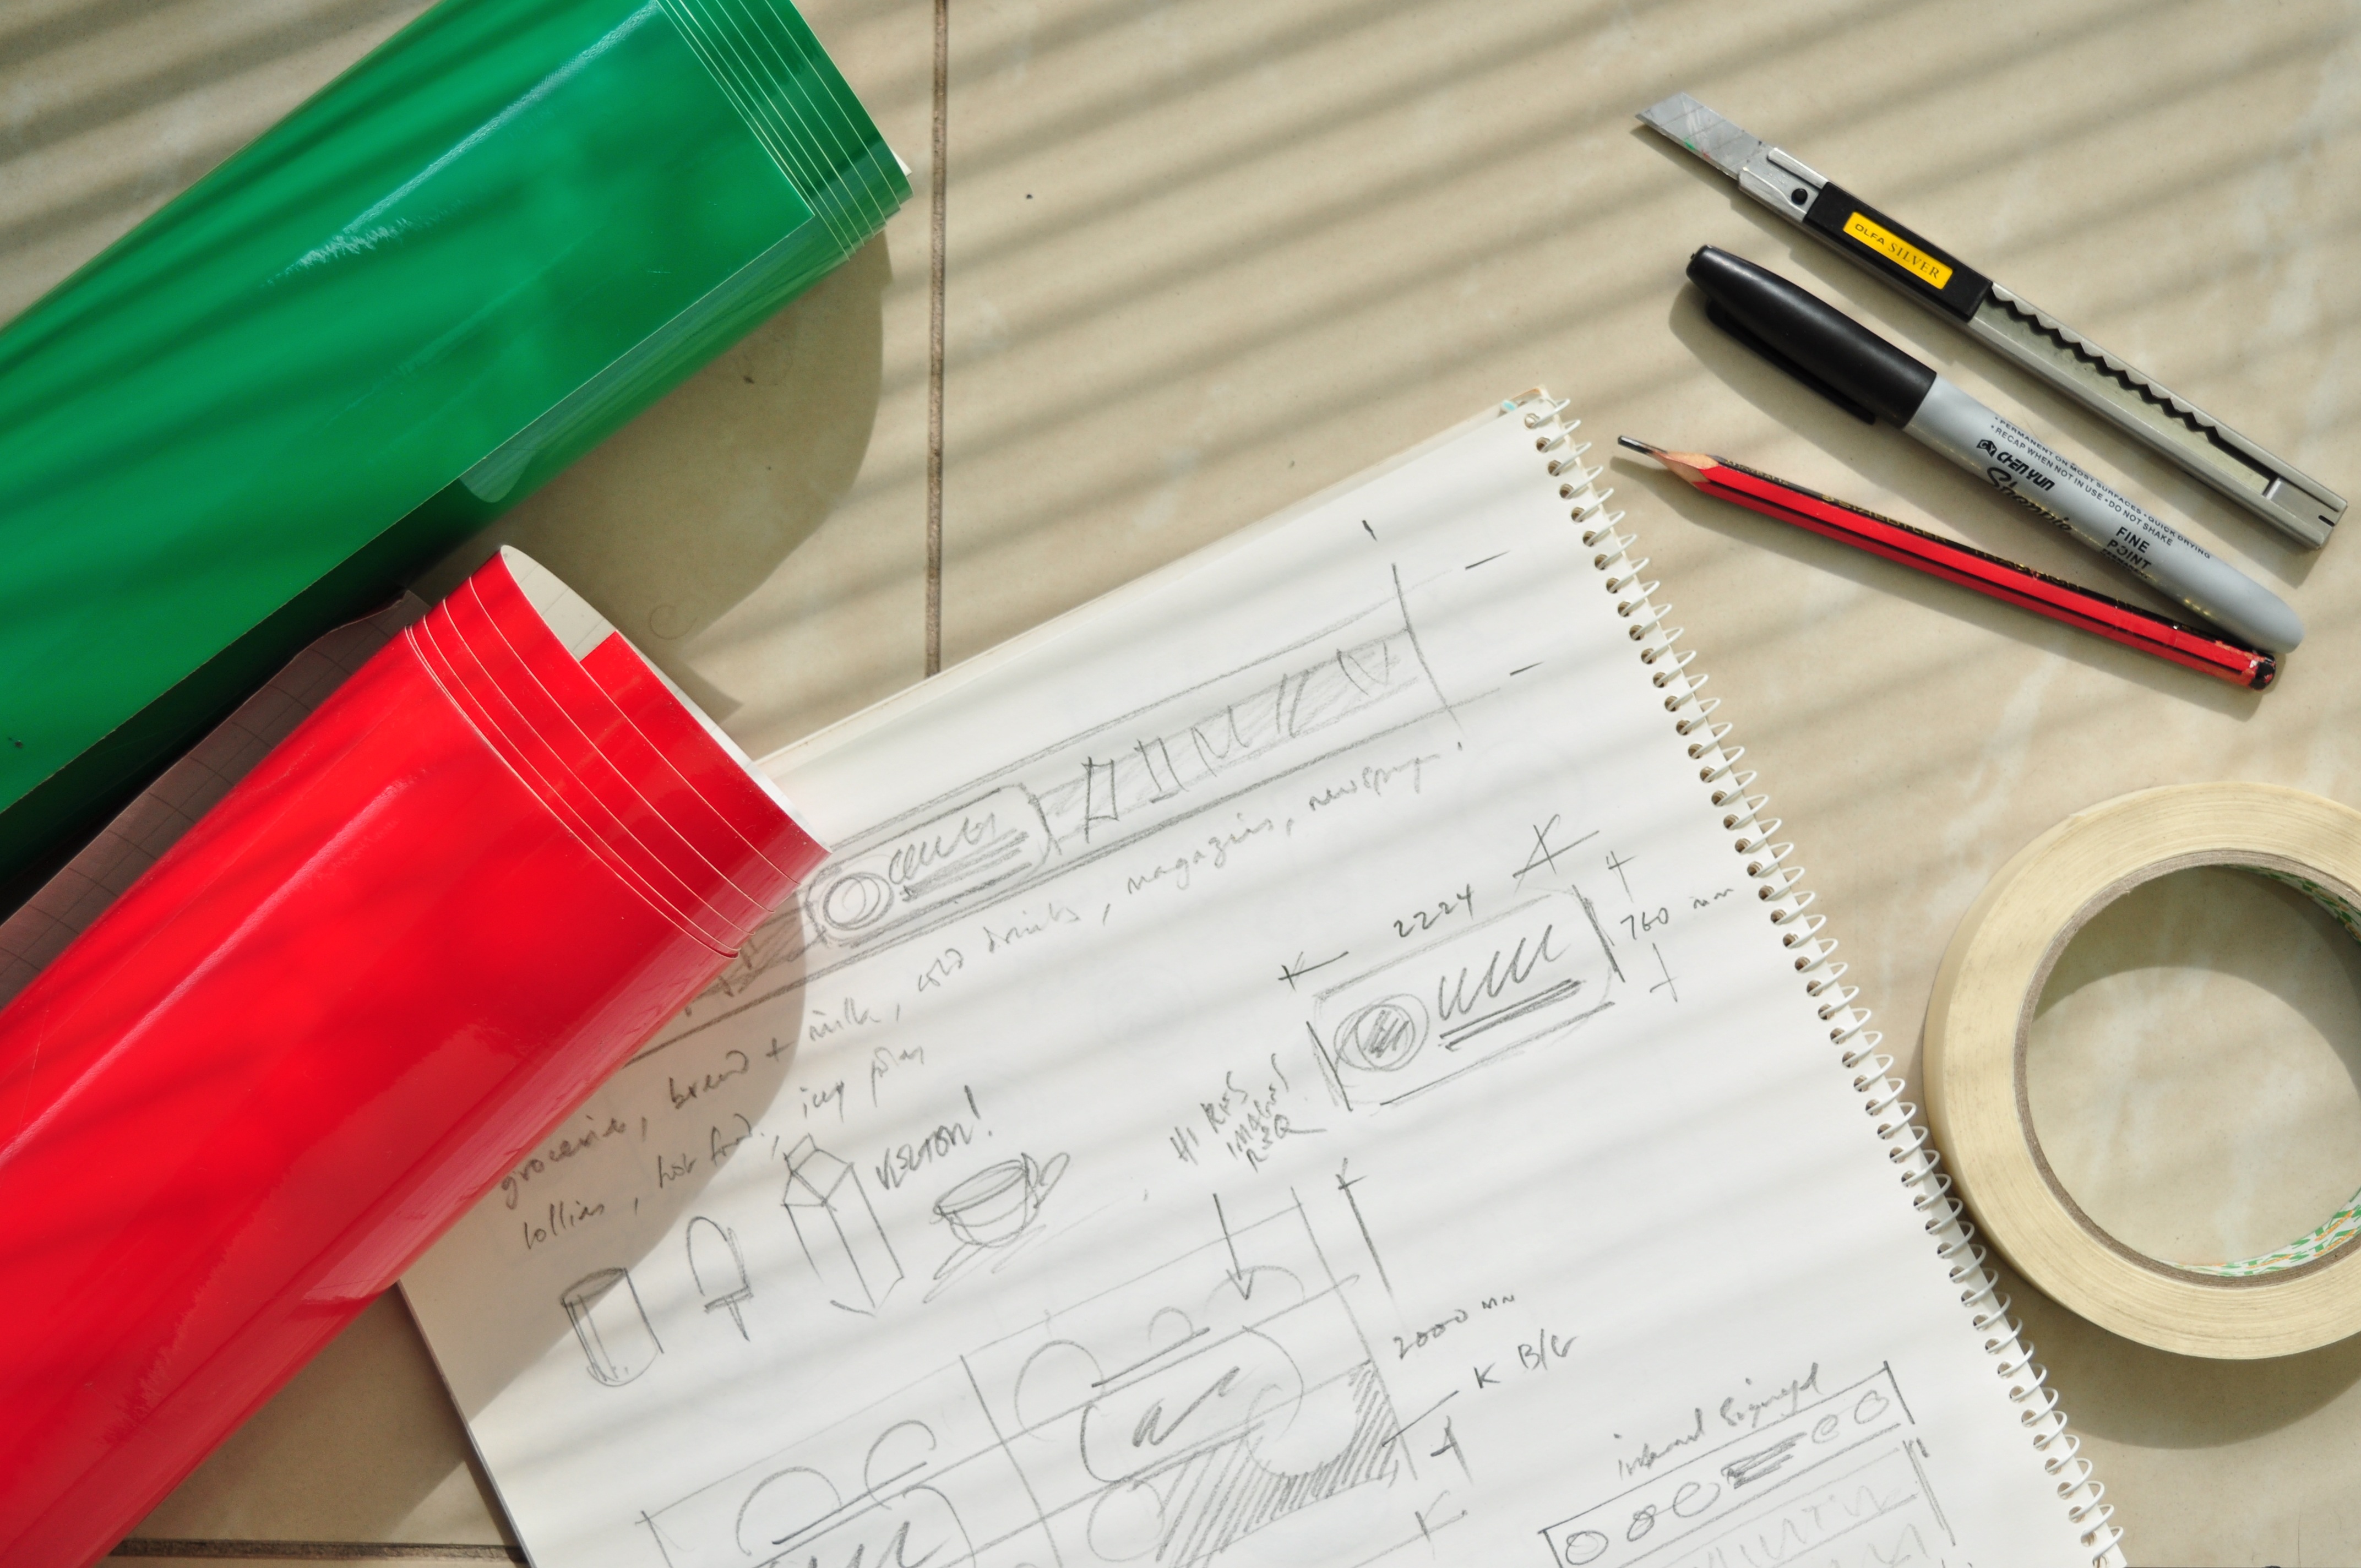
writing, pencil, pen, art, sketch, document, masking tape